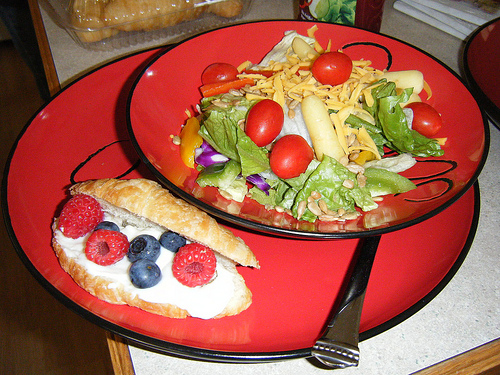
question: これは何ですか？
answer: 皿に入った食べ物です。

question: 皿はいくつありますか？
answer: ２枚あります。

question: 皿は何色ですか？
answer: 赤です。

question: 上の皿の食べ物は何ですか？
answer: サラダです。

question: 下の皿には何が入っていますか？
answer: クリームやラズベリー、ブルーベリーを挟んだクロワッサンです。

question: 皿の乗っている台は何色ですか？
answer: 白で木枠がついています。

question: 皿の奥にある食材は何ですか？
answer: ショウガです。

question: ショウガは何に入っていますか？
answer: 透明なプラスチックのパックに入っています。